Alfred-Philibert Aldrophe

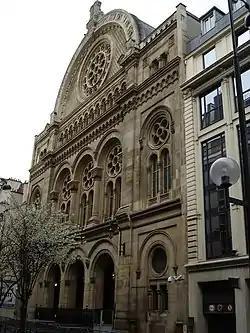
Grand Synagogue of Paris, 1874

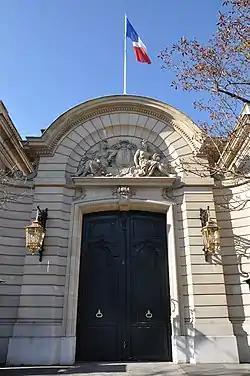
Hôtel de Marigny

Born in Paris, he worked on the Great Exhibitions held in the city in 1855 and 1867. As the architect of the Consistory of Paris, in 1867 he began construction of the Grand Synagogue of Paris which opened in 1874, and became available for public worship in 1875. The Synagogue is in a Romanesque style, with flowers, embellished with Byzantine ornamentation. In 1886, he also built the Versailles Synagogue, in the novel style.